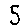
Label: 5